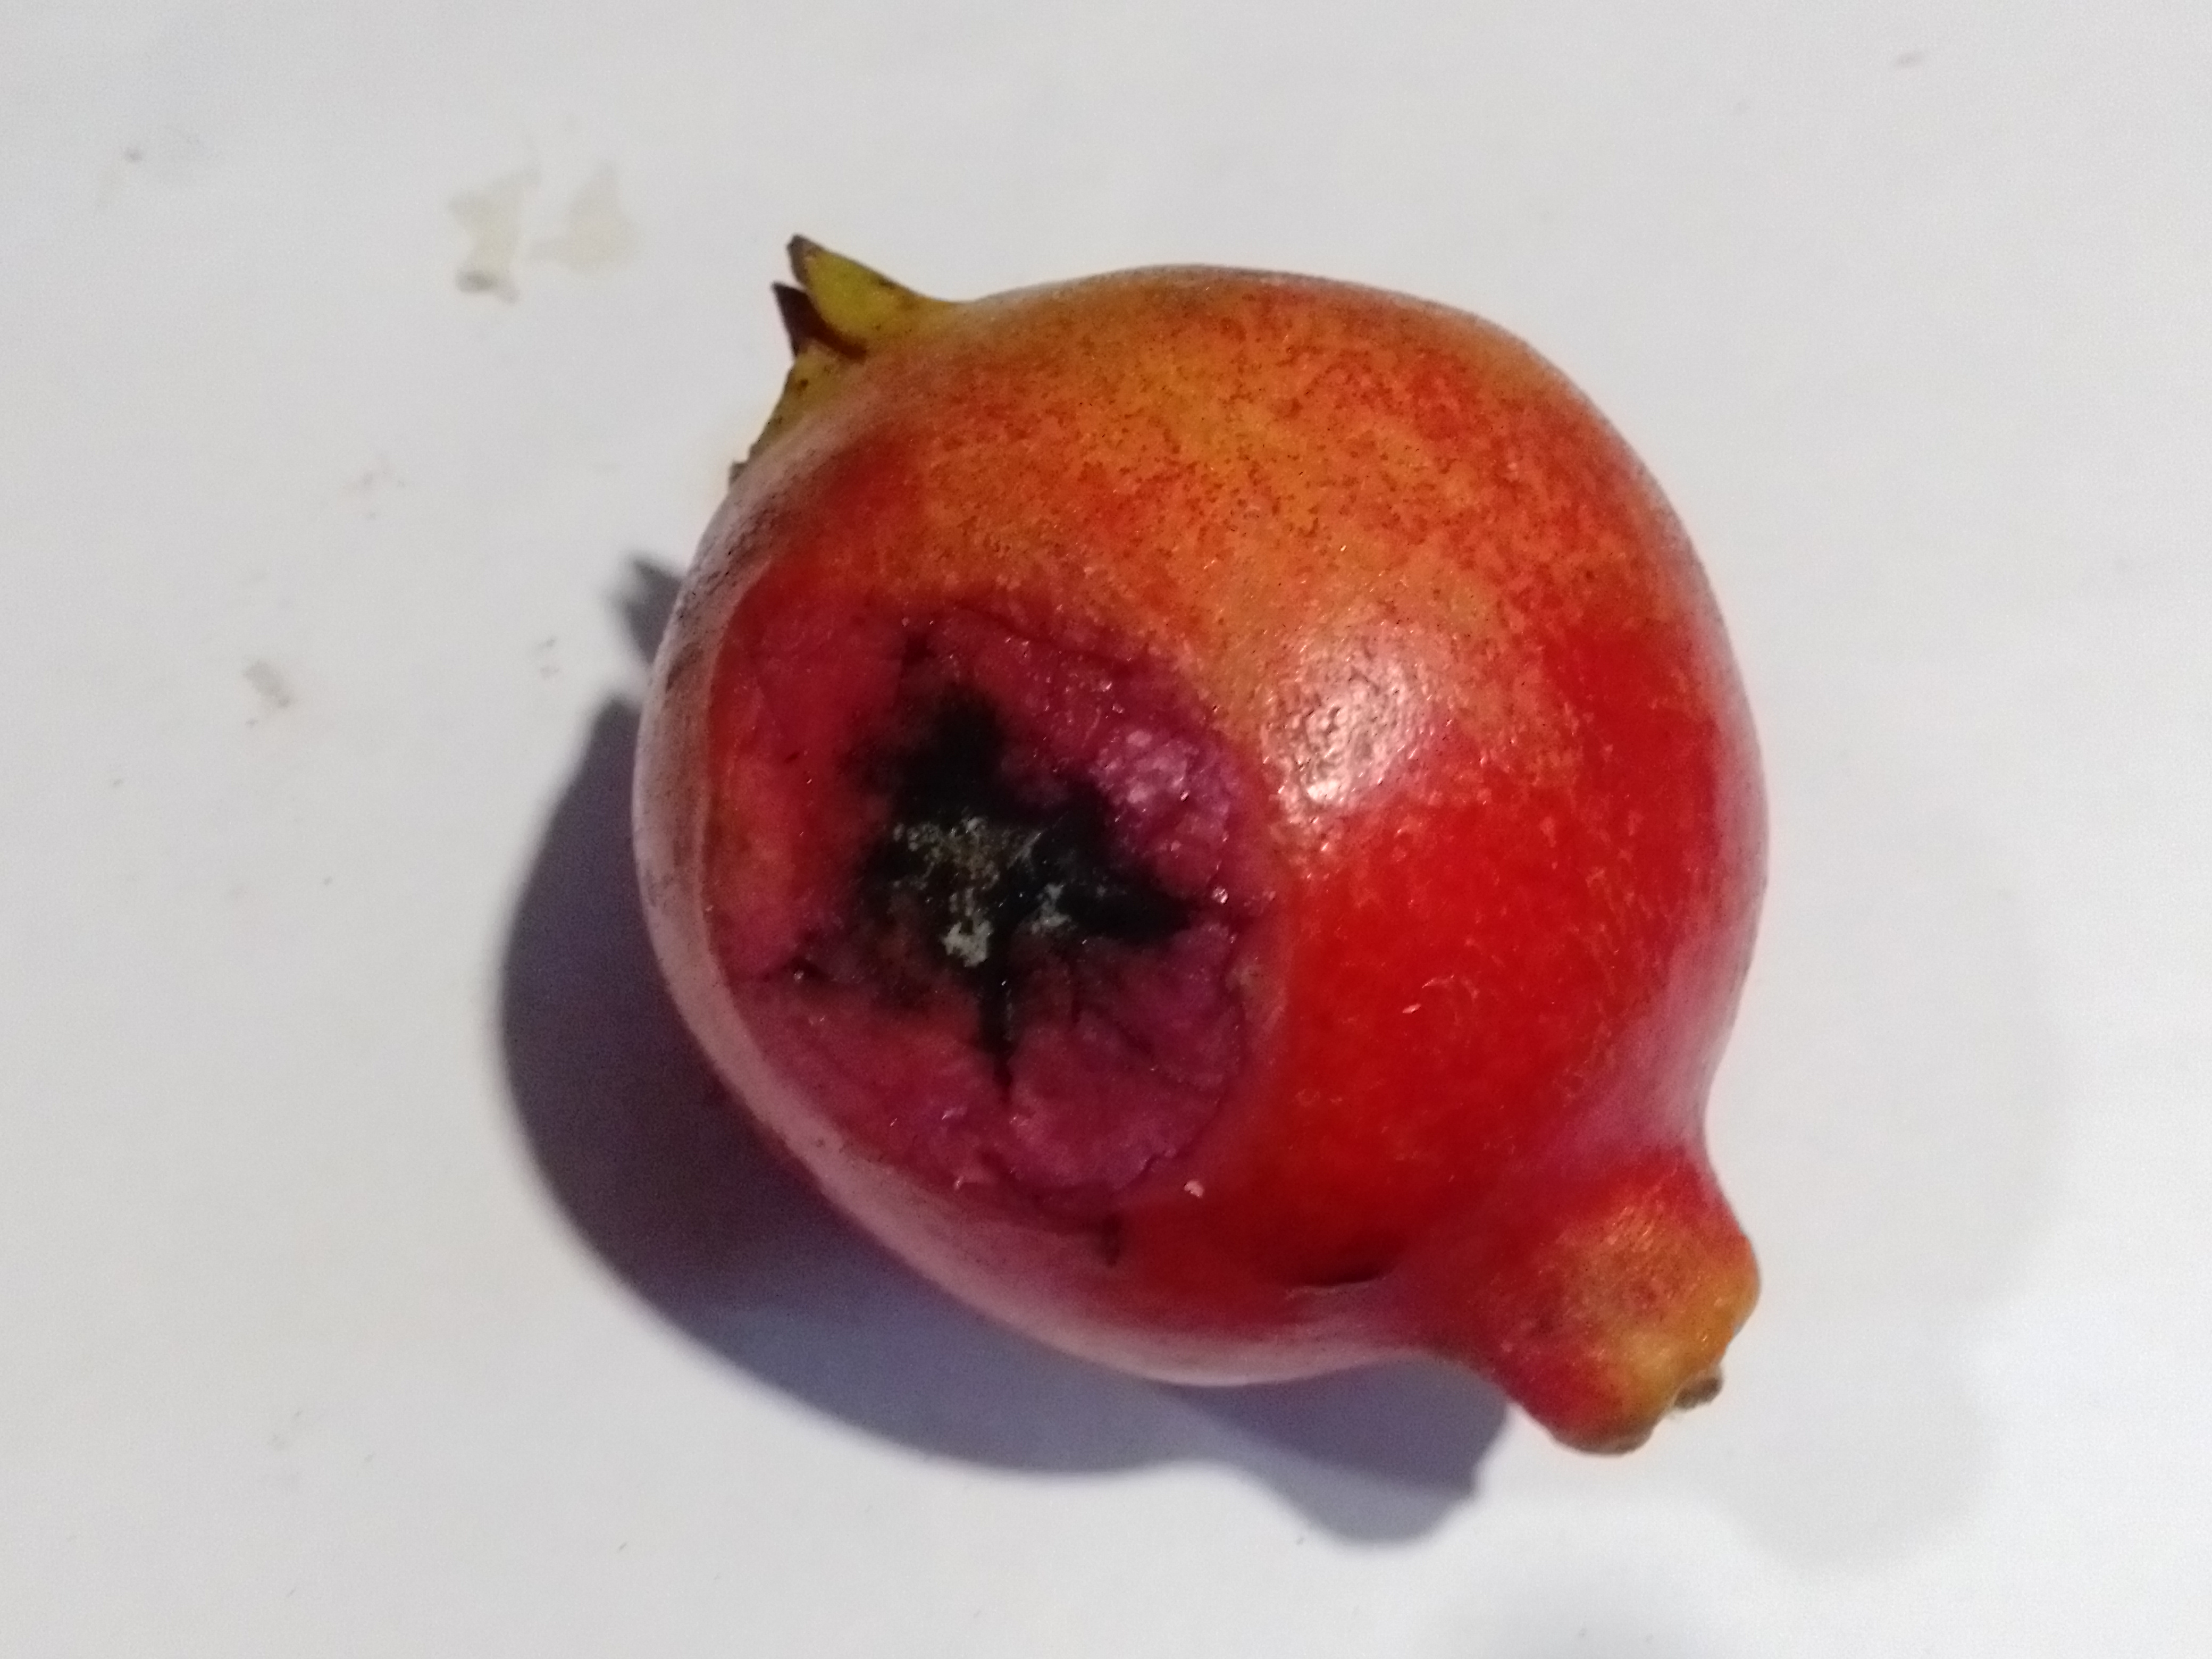
Fruit: pomegranate
Condition: rotten